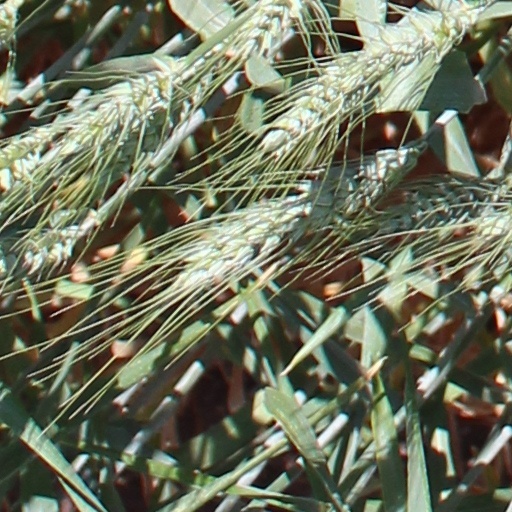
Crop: wheat